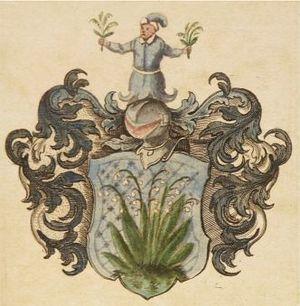
La famille Meyer est une famille bourgeoise de Schaffhouse en Suisse mentionnée depuis le milieu du XVIᵉ siècle.